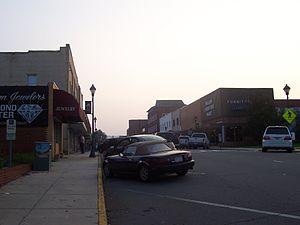
La ville de Franklin est le siège du comté de Macon, situé en Caroline du Nord, aux États-Unis.